Ruben Gallego

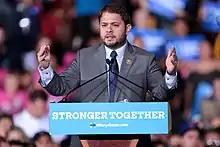
Gallego speaking at a rally for presidential candidate Hillary Clinton in 2016

On February 27, 2014, Gallego announced his candidacy for Congress in Arizona's 7th congressional district. Although not required to give up his seat under Arizona's resign-to-run laws (since he was in the final year of his state House term), Gallego resigned from the Arizona House in March 2014. Mayday PAC, a super PAC seeking to reduce the role of money in politics, endorsed Gallego in 2014.